Annobón

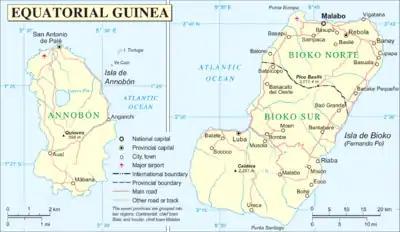
Detailed map of Annobón (left)

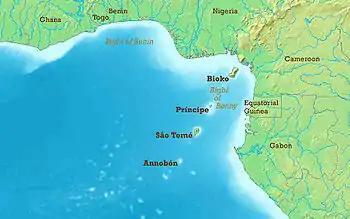
Location of Annobón in the Gulf of Guinea

Annobón is an extinct volcano, part of the Cameroon line, about west of Cape Lopez in Gabon and southwest of São Tomé Island. The main island measures about long by wide, with an area of about , but a number of small rocky islets surround it, including Santarém to the south. Its central crater lake is named Lago A Pot and its highest peak is Quioveo, which rises . The island is characterized by a succession of lush valleys and steep mountains, covered with rich woods and luxuriant vegetation.